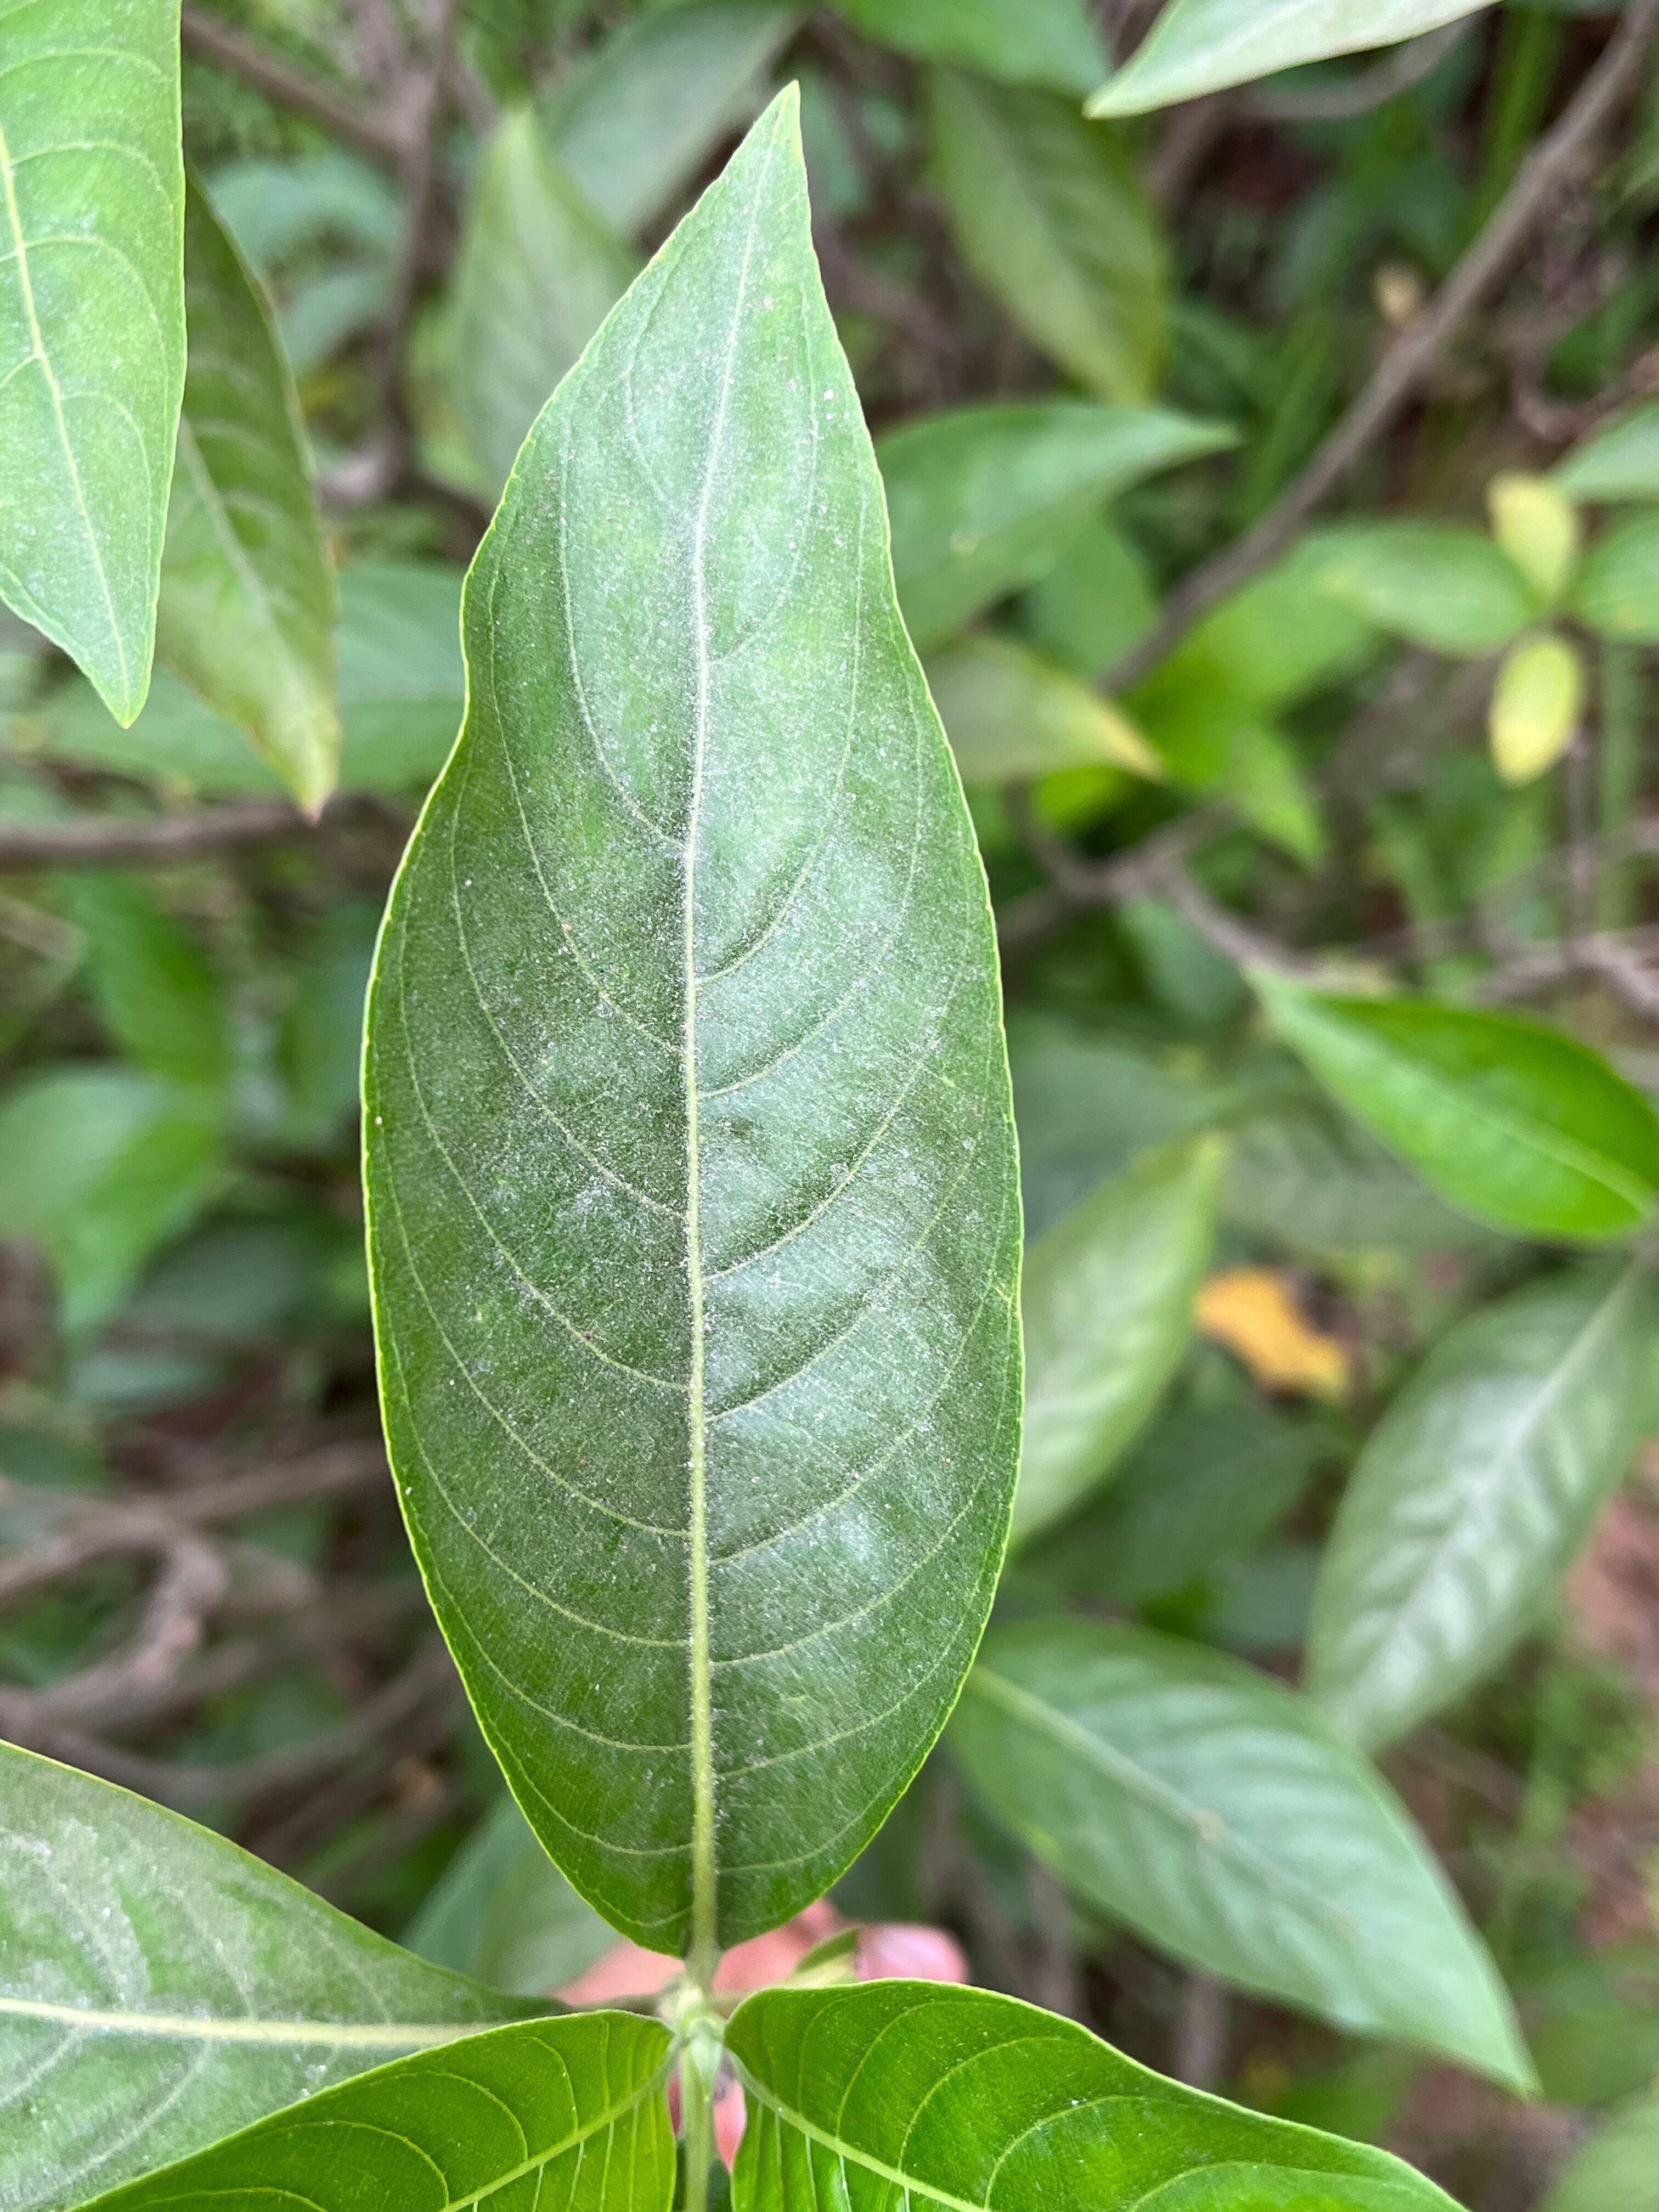
Plant species: justicia-adhatoda